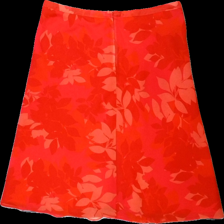
View: back
Type: Skirt
Category: Ladies
Brand: H&M
Colors: Red, Pink
Material: 100% polyester
Pattern: Floral print
Cut: Regular
Size: 44
Season: Summer
Stains: Minor
Damage: smuts fläck
Damage location: bottom right
Damage 2: smuts fläck
Damage 2 location: middle center
Damage 3: lösa trådar
Damage 3 location: top center
Price range: <50
Recommended usage: Export
Description: kjol med blad mönster